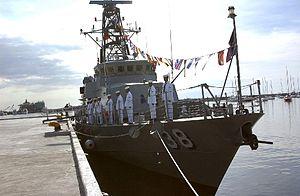
Le BRP General Mariano Alvarez (PS-38) est un grand patrouilleur de la marine philippine, seule unité de la classe Cyclone de l'US Navy qui portait le nom de USS Cyclone navire de tête de cette classe.
Voici la liste des navires actifs de la marine philippine en 2020.